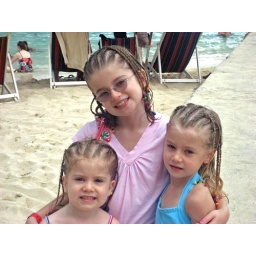
The girls at the beach in Jamaica